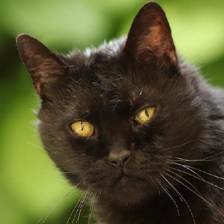
Label: animals